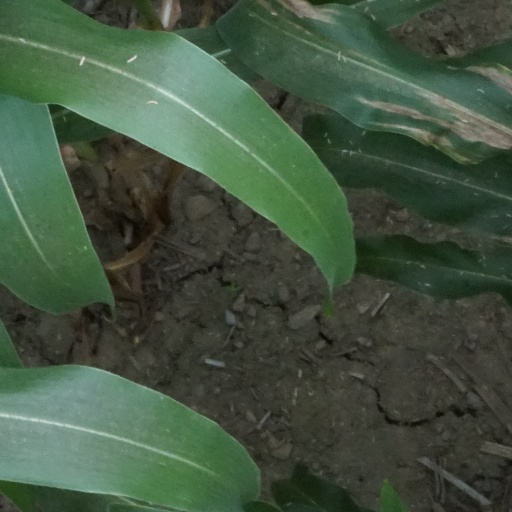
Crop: maize; corn